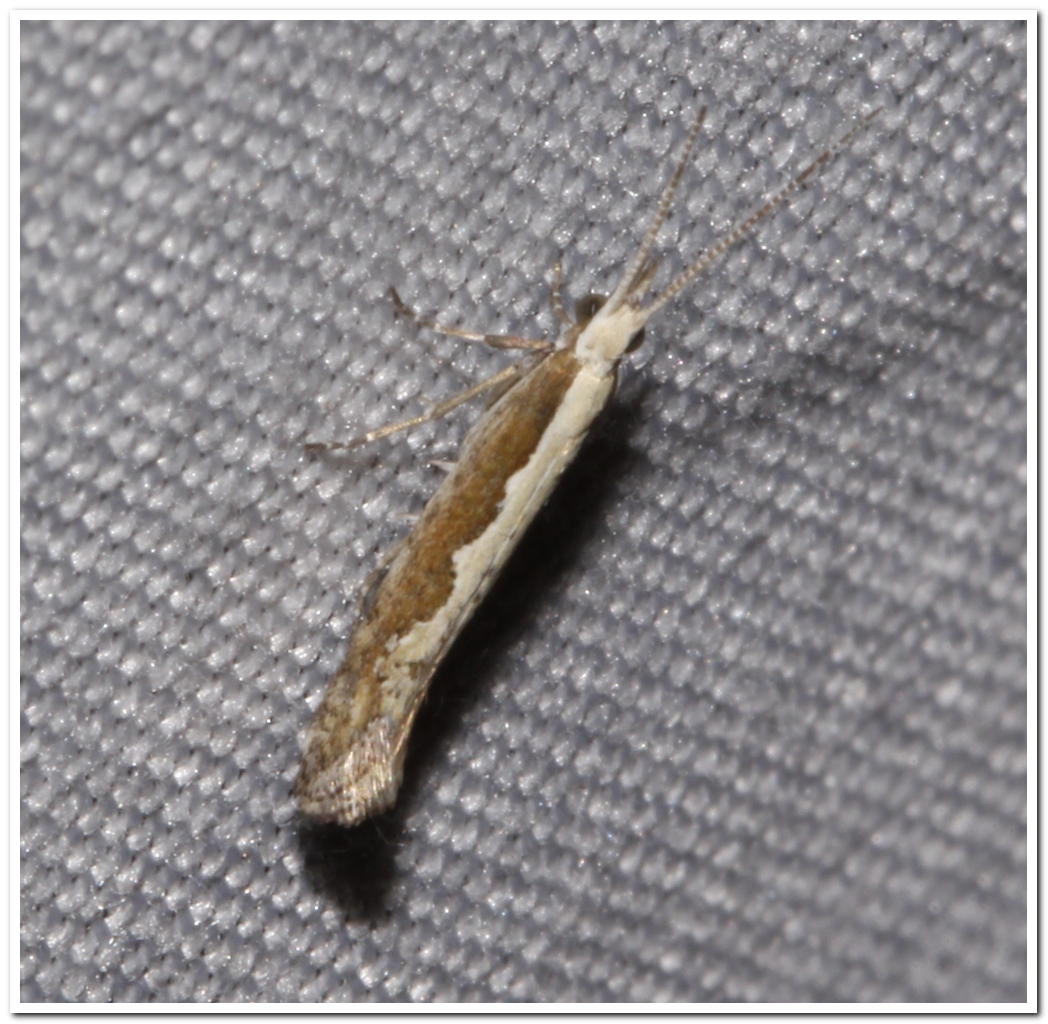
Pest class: diamondback_moth